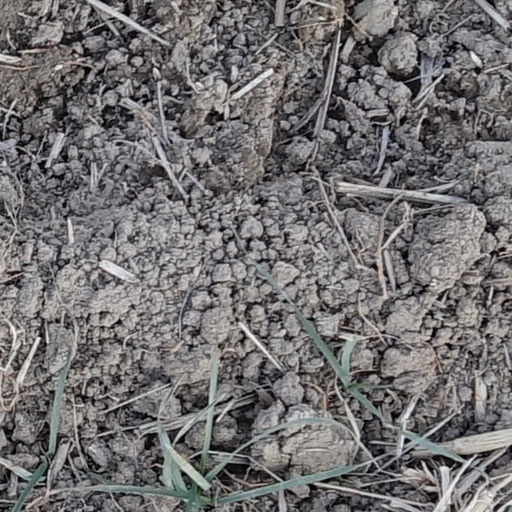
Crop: wheat